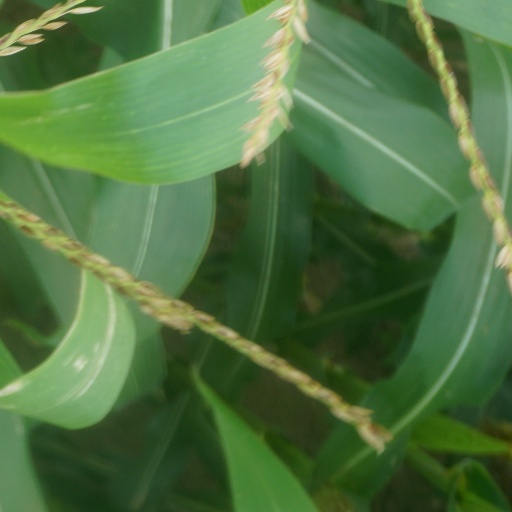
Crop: maize; corn